Iris Häussler

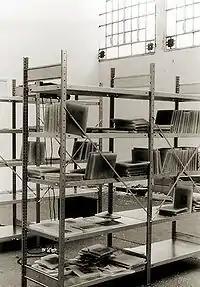
"Archivio" – shelf, on the third day of the project

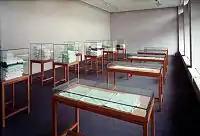
"On Loan" – Installation view

Some of Haeussler's projects include the invention of fictitious institutions or corporations that serve as a corporate identity, investigators and presenters of the discoveries before they are identified and labeled as artworks to the public..